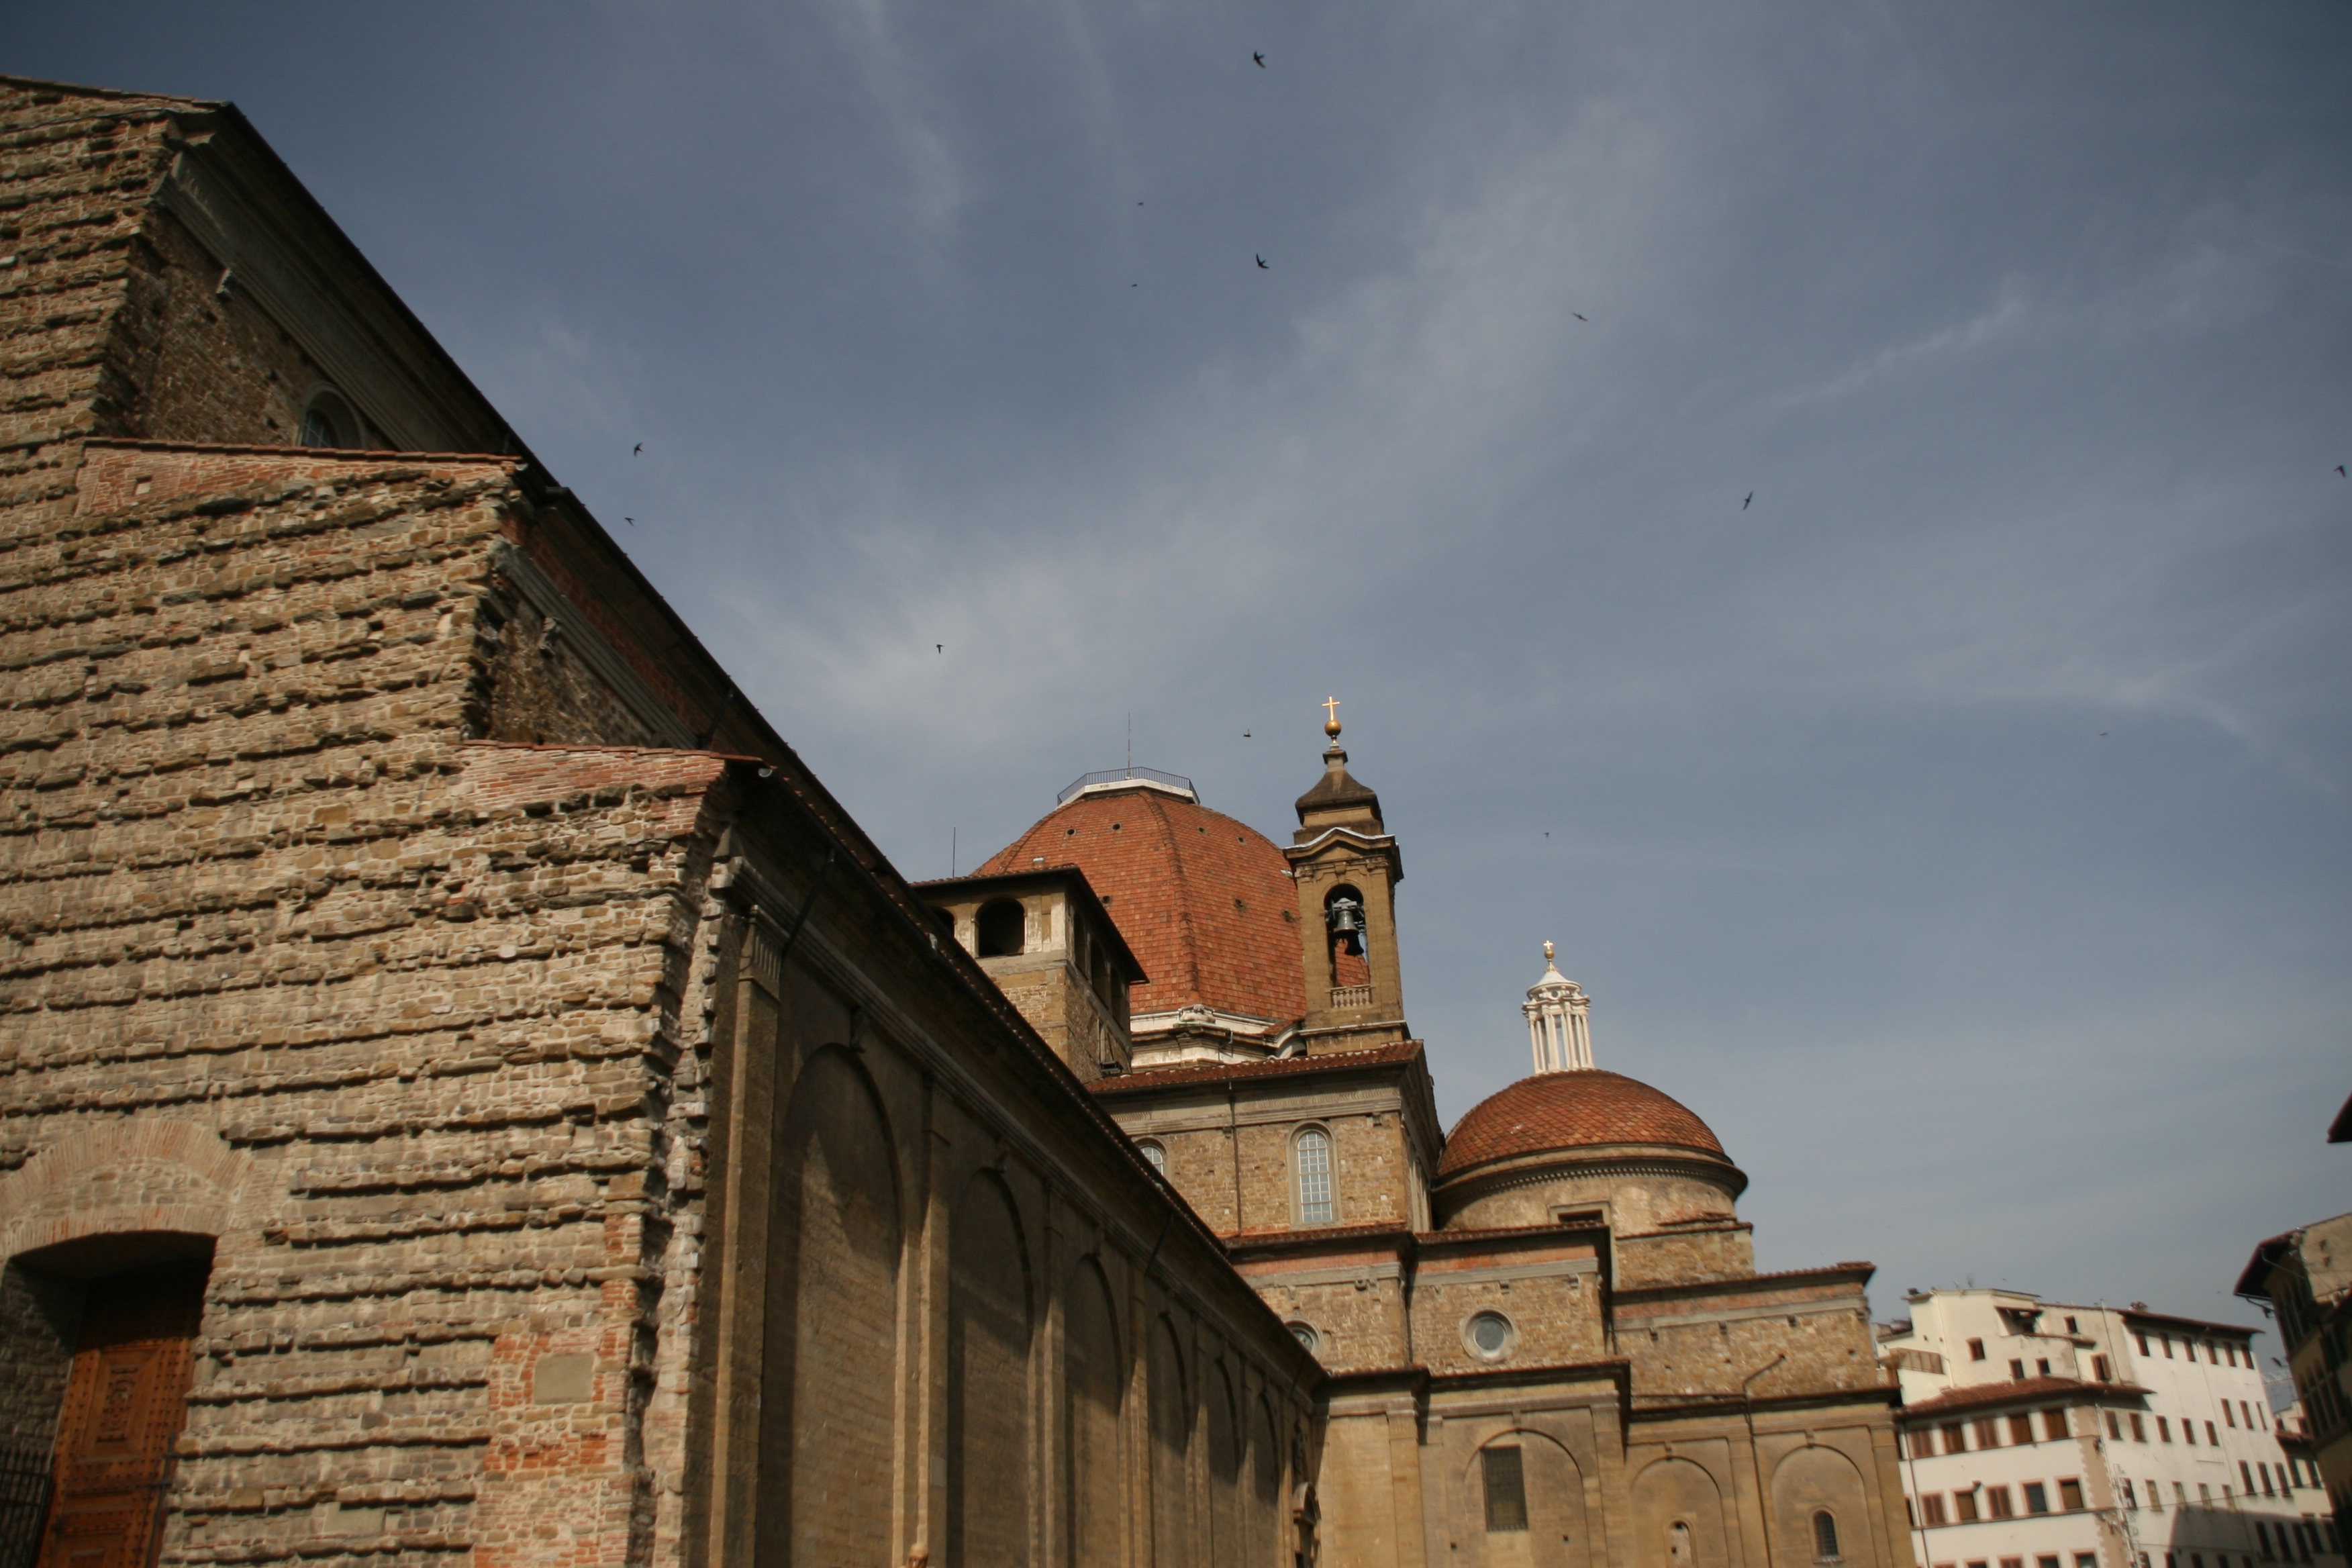
sky, church, place of worship, temple, ancient history